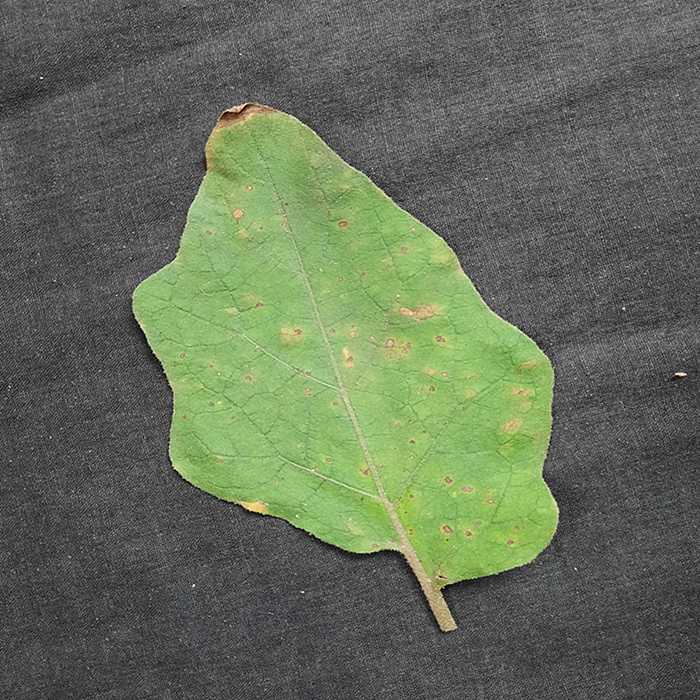
Plant: Eggplant
Label: Eggplant Cercopora leaf spot